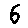
Label: 6